Torajan people

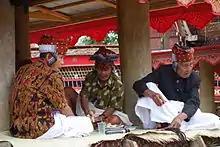
Three Toraja elders in traditional dress attending wake ceremony, March 2014

Tongkonan are the traditional Torajan ancestral houses. They stand high on wooden piles, topped with a layered split-bamboo roof shaped in a sweeping curved arc, and they are incised with red, black, and yellow detailed wood carvings on the exterior walls. The word "tongkonan" comes from the Torajan "tongkon" ("to sit").